MiR-296

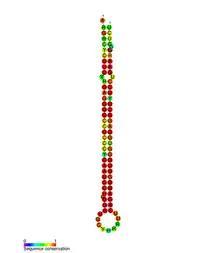
Conserved secondary structure of miR-296 microRNA precursor

miR-296 is a family of microRNA precursors found in mammals, including humans. The ~22 nucleotide mature miRNA sequence is excised from the precursor hairpin by the enzyme Dicer. This sequence then associates with RISC which effects RNA interference.